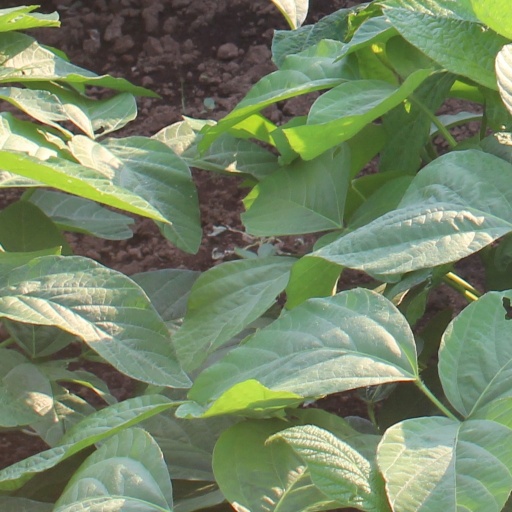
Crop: soybean